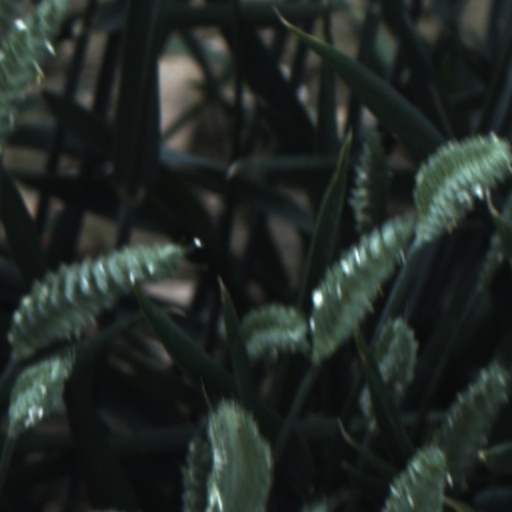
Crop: wheat